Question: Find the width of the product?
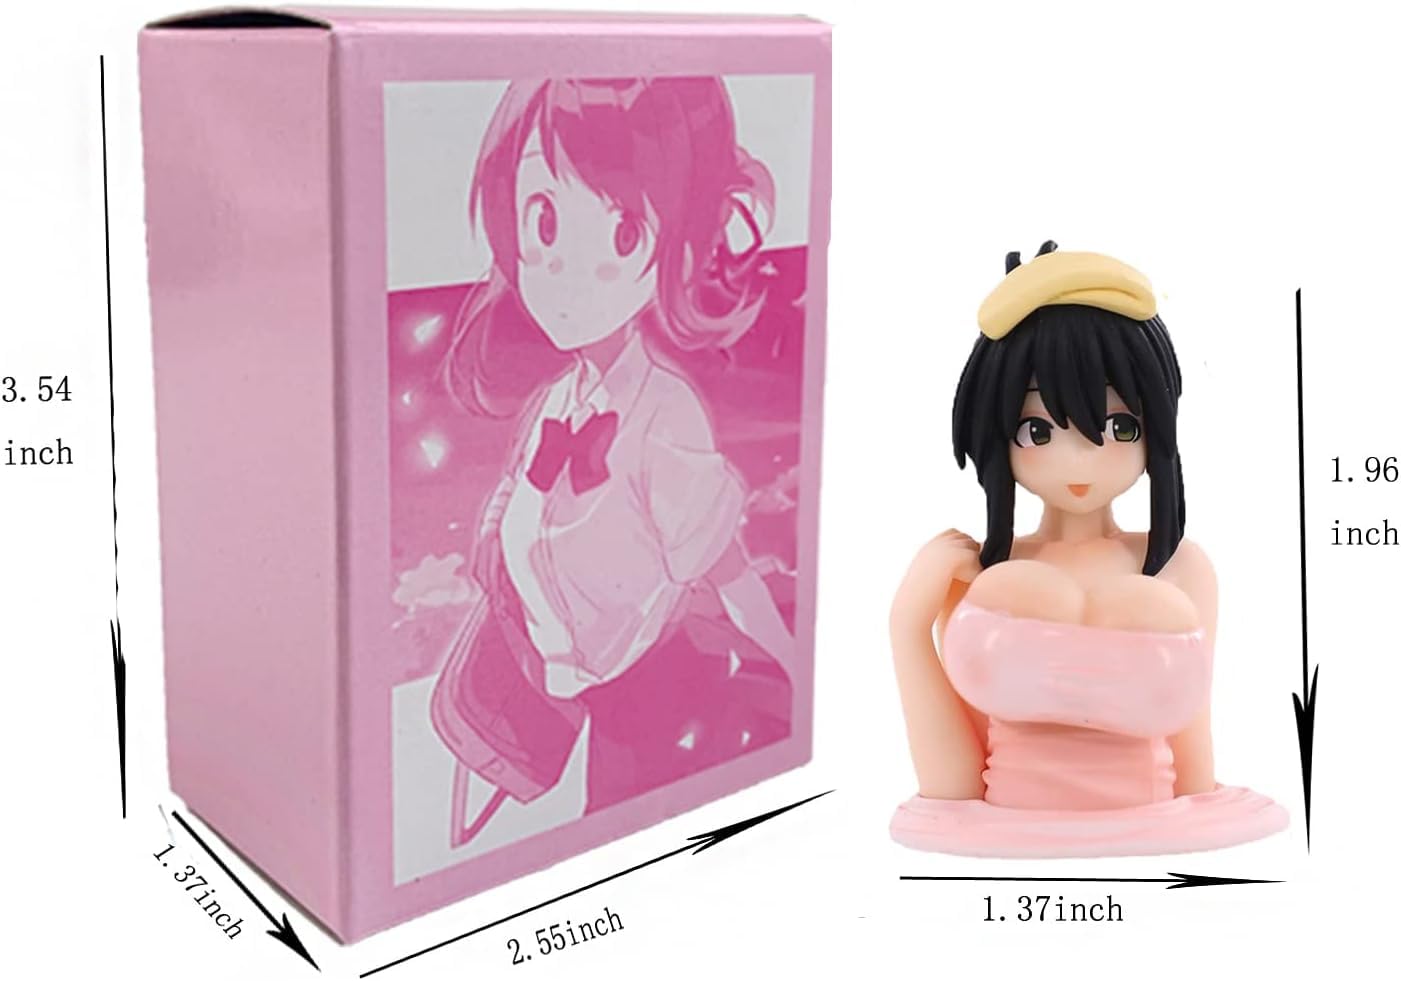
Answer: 2.55 inch